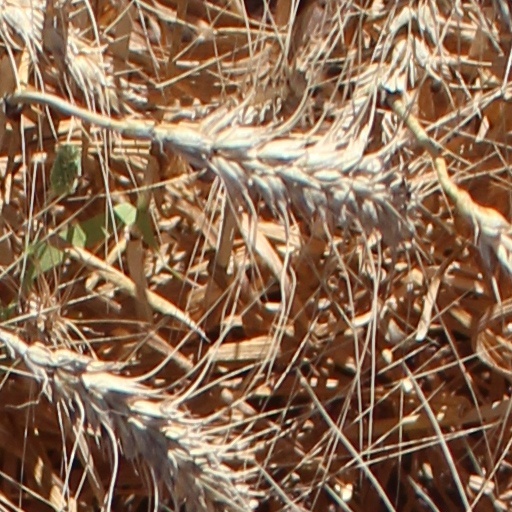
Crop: wheat